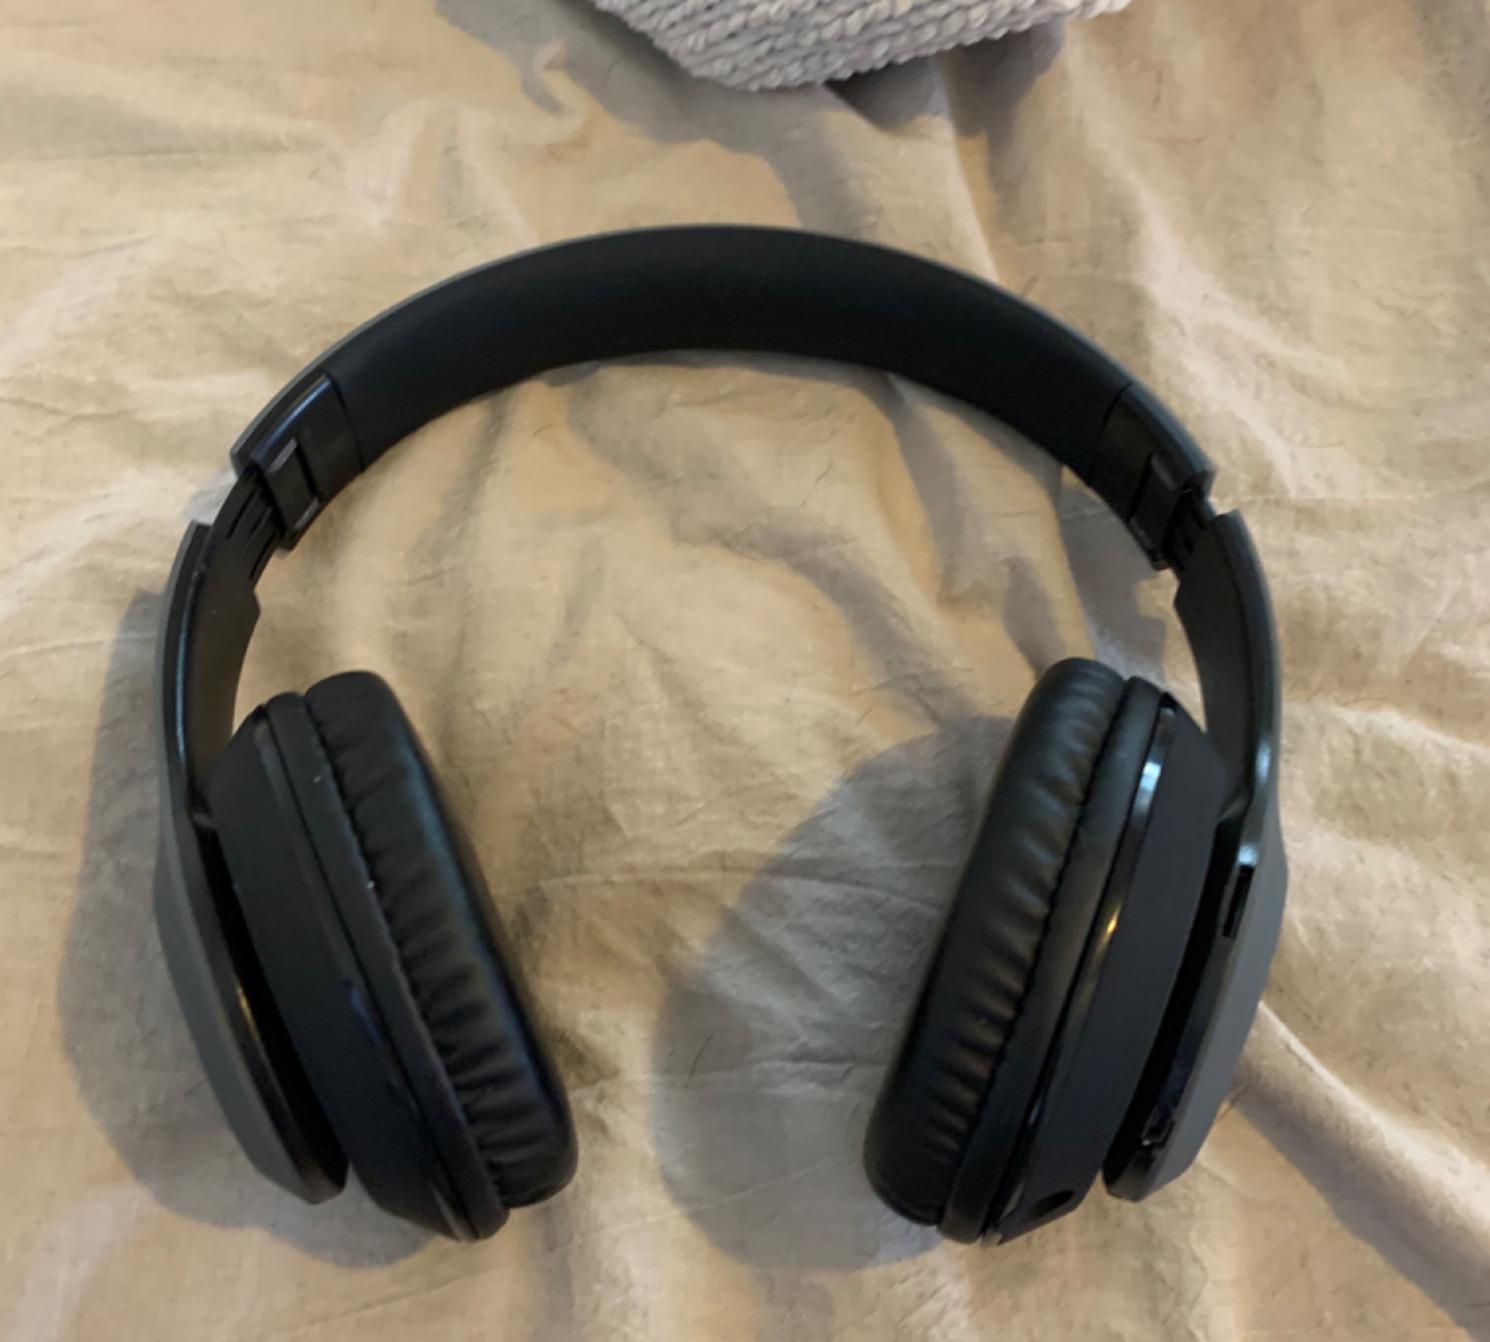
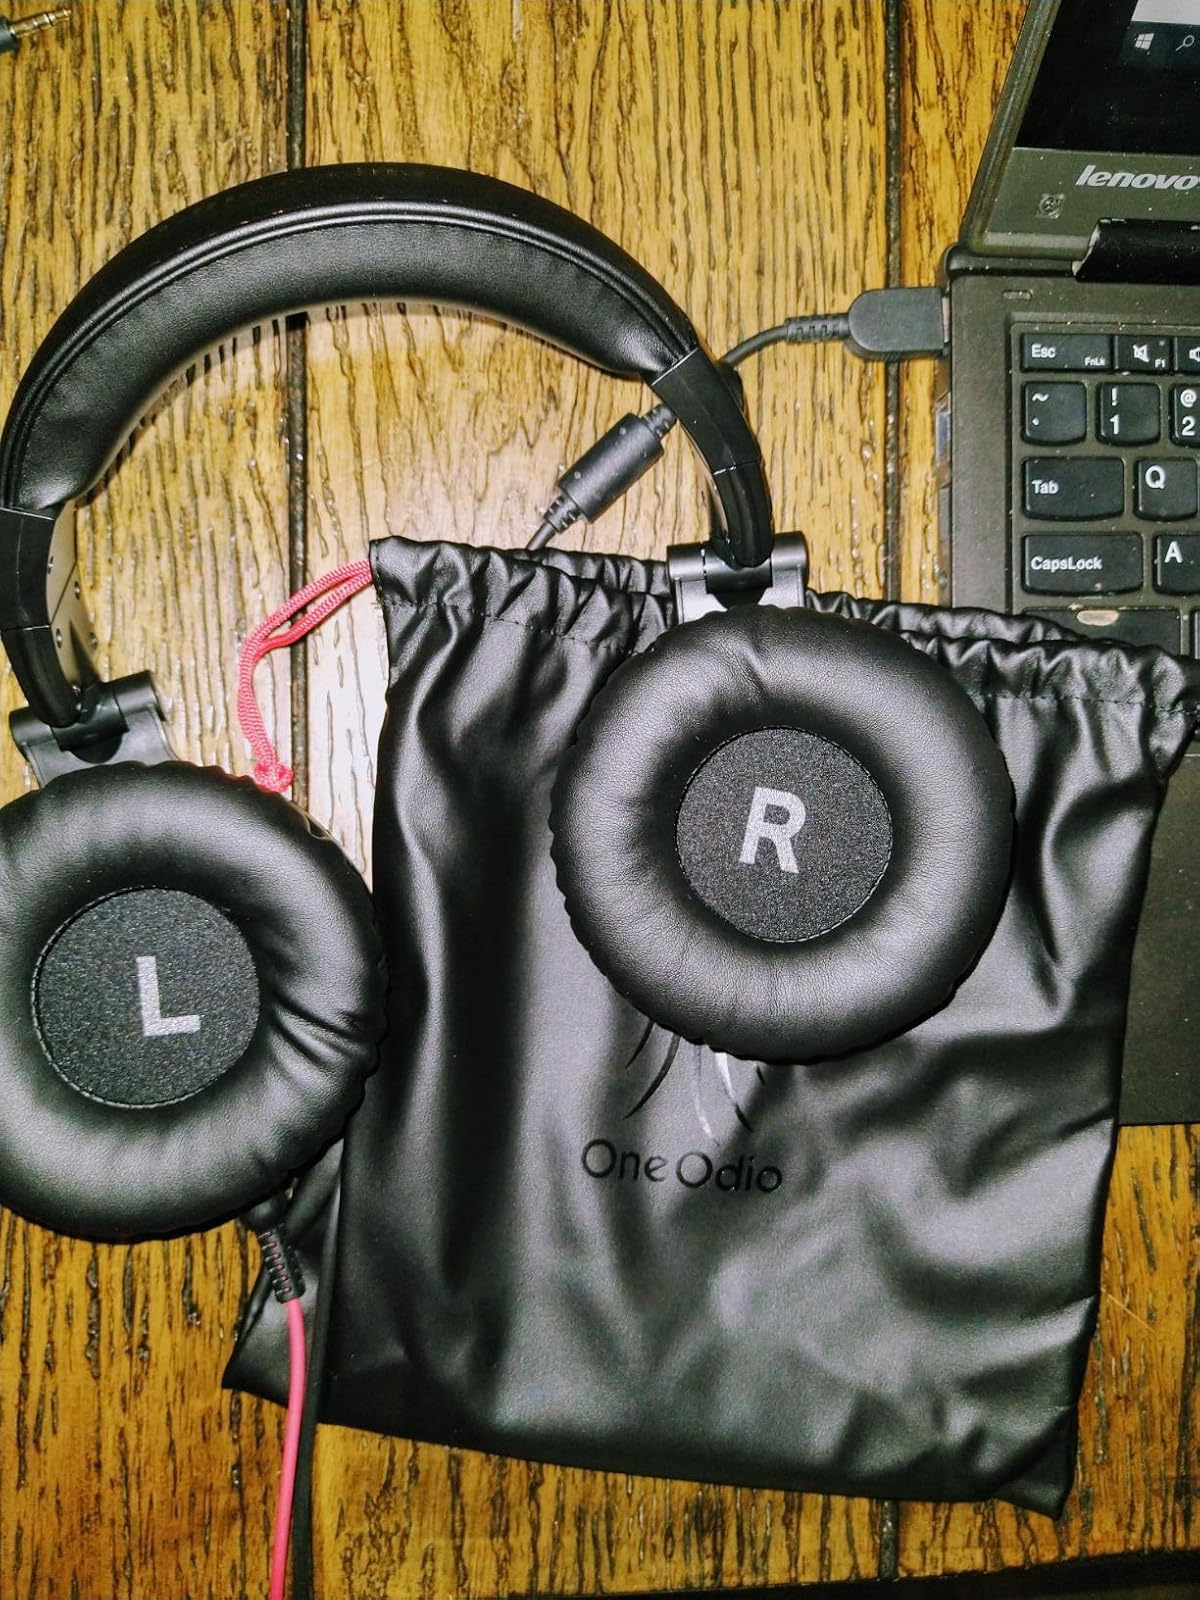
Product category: headphones
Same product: no